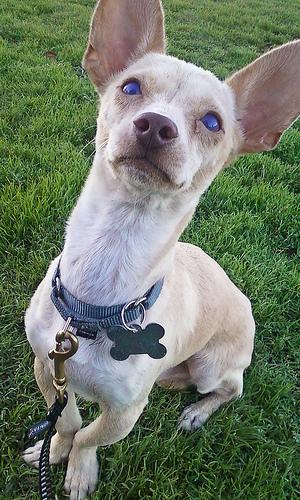
Breed: chihuahua